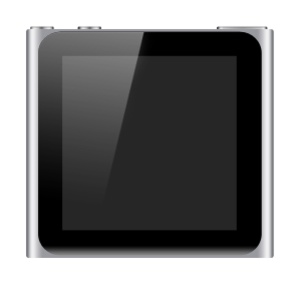
6e génération d'iPod nano
L'iPod nano est un baladeur numérique à mémoire flash de la gamme Ipod, conçu et commercialisé par Apple de 2005 à 2017.
L'iPod est un baladeur numérique de l'entreprise multinationale américaine Apple, lancé le 23 octobre 2001.